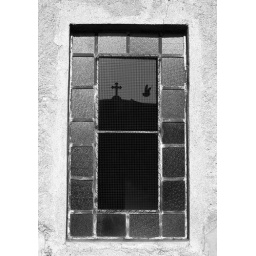
&amp;quot;Blank face in the windowpane. Made clear in seconds of light. Disappears and returns again. Counting hours, searching the night&amp;quot; Opeth